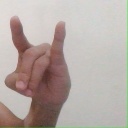
अक्षर: च